Tamar Sovran

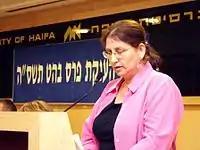
Tamar Sovran

Tamar Sovran (born 1948 in Rishon LeZion) is an Israeli linguist and Hebrew Culture Studies researcher in the Language Department of Tel Aviv University.